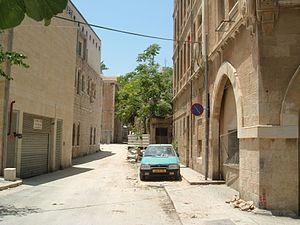
Jérusalem centre - Quartier Mahane Israel (près de Mamilla), rue Ben Shimon. Il y a une seule voiture stationnée dans la rue, et elle se trouve très exactement devant le panneau de stationnement interdit (Elle a d'ailleurs un PV sous son essuie-glace). Le bâtiment de droite est l'hôtel Palace vu de derrière. le panneau sur la porte de garage du ""Gesher Center"" à gauche porte l'inscription